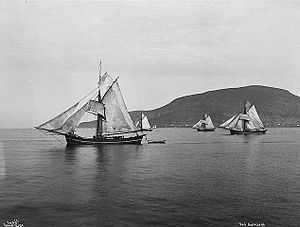
Vigrafjorden
Hardangerjakter på Vigrafjorden ved Ålesund i slutningen af 1800-tallet.
Hardangerjakter på Vigrafjorden ved Ålesund i slutningen af 1800-tallet.
Vigrafjorden er fjord i kommunene Giske og Haram kommuner på Sunnmøre i Møre og Romsdal fylke i Norge. Den ligger øst for øen Vigra, som den er opkaldt efter, i Giske og sydvest for Lepsøya/Løvsøya i Haram. Fjorden går fra Norskehavet i vest cirka 10 kilometer mod sydøst til Store-Kalvøy og Bjørnøya. På det dybeste er fjorden 181 meter.